Ming Palace

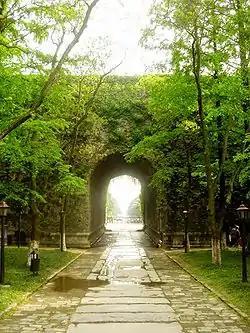
The Meridian Gate (front gate) of the Ming Palace, viewed from the northern (inner) side.

The Ming Palace, also known as the "Forbidden City of Nanjing", was the 14th-century imperial palace of the early Ming dynasty, when Nanjing was the capital of China.